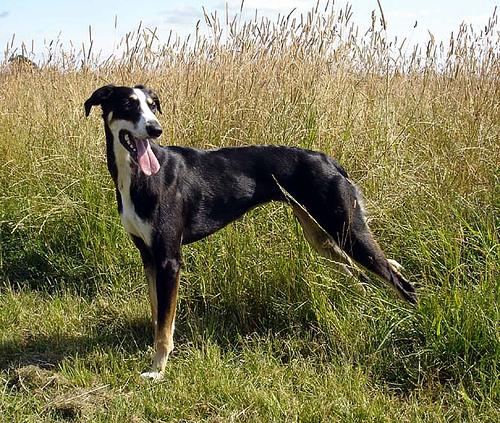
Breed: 234-n000065-whippet